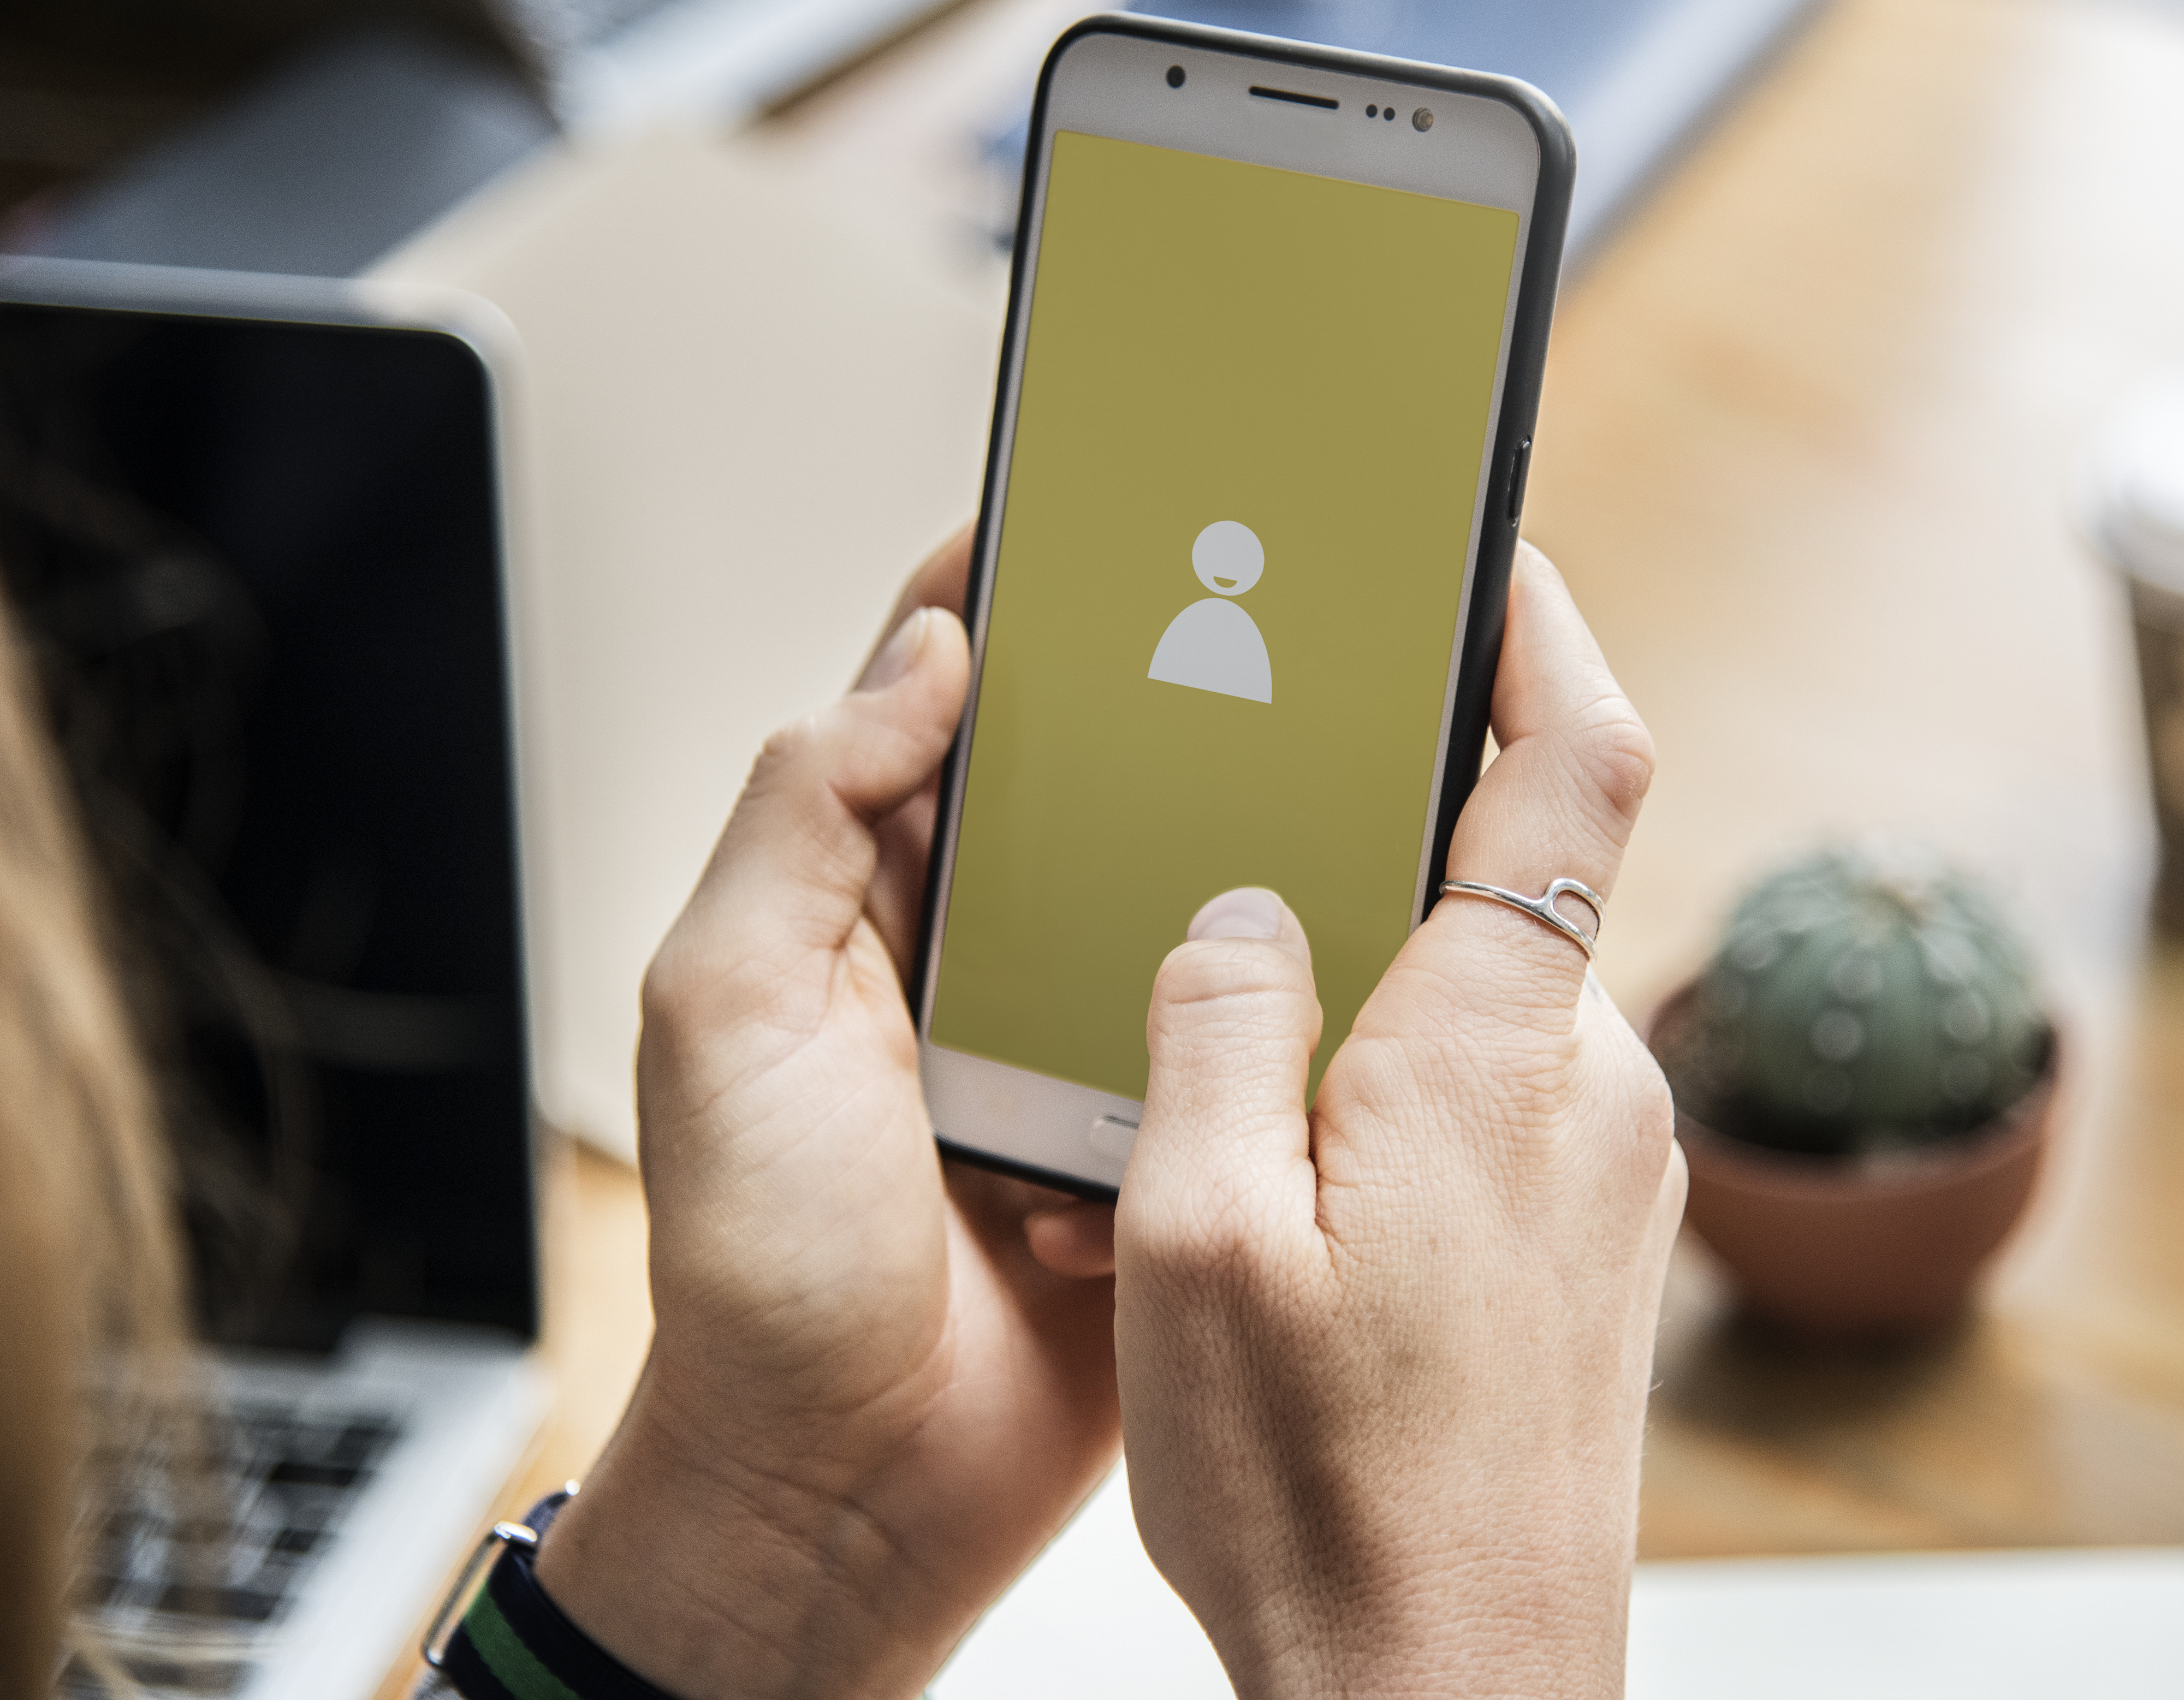
avatar, blank, cellphone, communication, community, connecting, connection, copy space, data, design space, device, digital, electronic, gadget, global, hands, holding, icon, information, innovation, internet, media, mobile, network, networking, online, phone, screen, sharing, smartphone, social, social media, startup, technology, telephone, mobile phone, electronic device, communication device, finger, hand, cellular network, portable communications device, nail